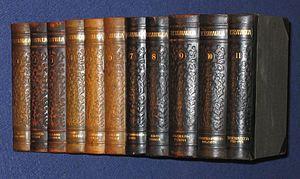
La Tietosanakirja, publiée en 11 volumes de 1909 à 1922, a été la première encyclopédie en finnois. Elle a été publiée par Tietosanakirja-Osakeyhtiö, association entre les Éditions Otava et Sanoma.